Harley Race's Wrestling Academy

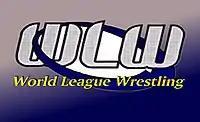
Logo of World League Wrestling.

In 1999, Race began World Legion Wrestling, (WLW), an independent professional wrestling promotion that integrates current and past students of the Harley Race Wrestling Academy. At first they did television for the America One Television Network, and added their show to the weekly line-up of a different wrestling promotion every night at 11:00 p.m. eastern time. After they lost their TV, they changed their name to World League Wrestling, and continued promoting in the Missouri area. World League Wrestling is based out of Troy, Missouri, and puts on approximately 11 shows a year. The slogan for the company is "Shut up and wrestle", which expresses its theme of more old-school wrestling and less "showboating". The promotion is family-style professional wrestling entertainment that excludes nudity and swearing. The shows also sometimes features guest wrestlers. The academy was located in Eldon, Missouri before moving to Troy, Missouri in early 2014. It has returned on tv on stations like KMIZ in Columbia Missouri and NUDU tv in Houston Texas.